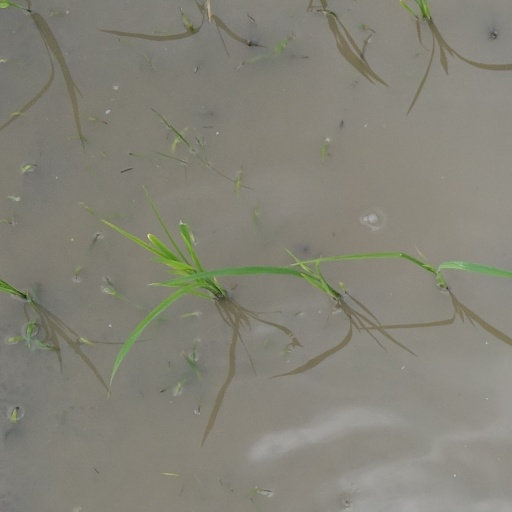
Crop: rice